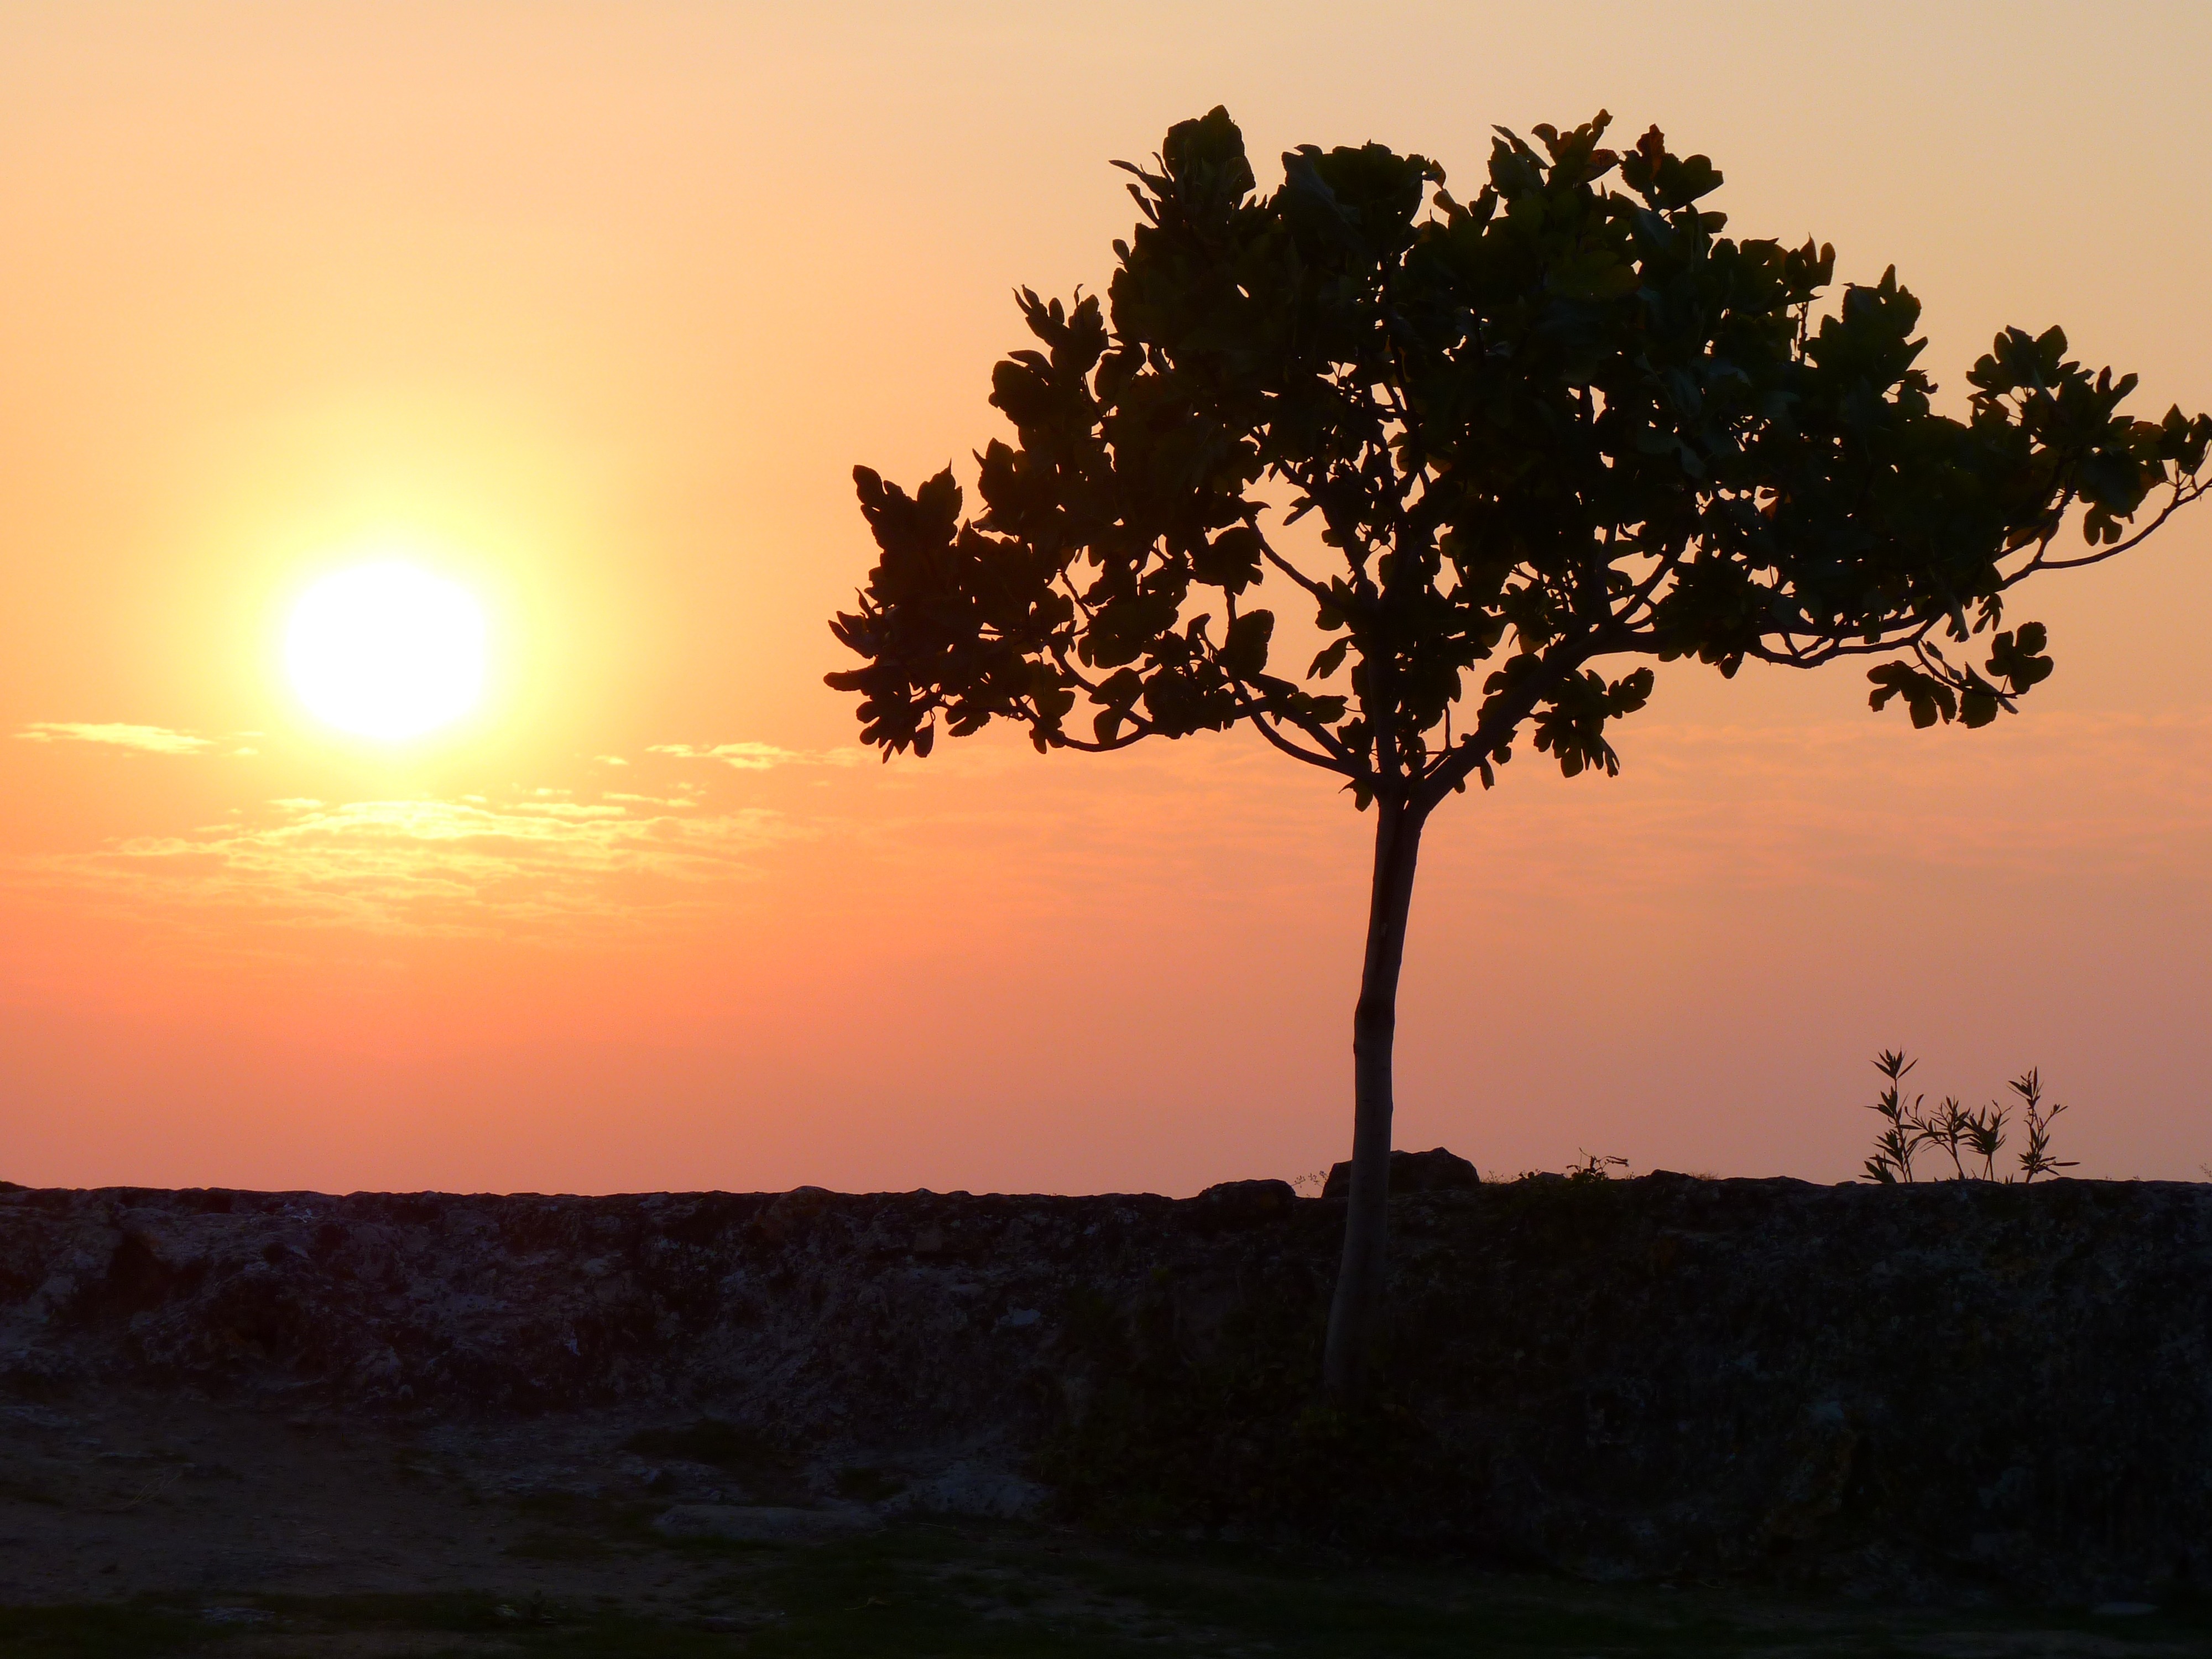
tree, nature, horizon, plant, sky, sun, sunrise, sunset, sunlight, morning, dawn, dusk, evening, romance, abendstimmung, afterglow, atmospheric phenomenon, woody plant